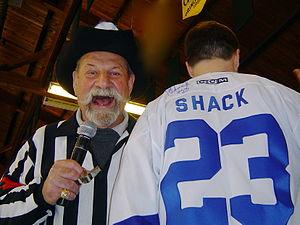
Edward Steven Phillip Shack, surnommé The Entertainer, est un joueur professionnel canadien de hockey sur glace.